Great Preston

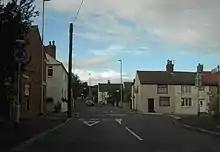
Preston Lane, Great Preston (2006)

Great Preston is a small rural village in the City of Leeds metropolitan borough, West Yorkshire, England. It has incorporated the once neighbouring hamlet of Little Preston.